2012 French presidential election

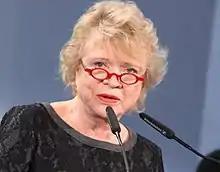
Joly campaigning

Jean-Luc Mélenchon is the candidate of the Left Front, which includes in particular the French Communist Party and the Left Party. (He is a member of the latter.) He has been described as the surprise or revelation of the campaign, with his level of support in opinion polls rising from 5% in October 2011 to around 15% (and sometimes up to 17%) by the end of the campaign. He finished in the first round of balloting with 11.10% of the national electorate, placing him fourth in the field of 10 candidates. He inaugurated the practice of giant open-air meetings, which the two leading candidates then adopted in turn. A former French teacher, he was noted for his eloquent style and oratory, but also for his argumentative relationship with journalists, and occasional insults; he notably described Marine Le Pen as "half-demented". He proposed raising the minimum wage to €1,700; setting a maximum wage differential of 1 to 20 in all businesses, so that employers wishing to increase their own salaries would also have to increase those of their employees; setting social and environmental norms which businesses would have to respect in order to receive public subsidies; supporting social enterprises through government procurement; taxing imports which do not meet certain social and environmental norms; and reestablishing 60 as the legal retirement age with a full pension. There would be an "ecological planification" towards a green, sustainable economy, backed by a "green rule" ("règle verte") to be inscribed in the Constitution. On tax, he has proposed a progressive taxation, with higher taxes on the wealthy and a 100% tax rate beyond an income of €360,000 (thereby creating a maximum wage); expatriate French nationals established in a country with a lower tax rate than in France would pay the difference in tax in France. Businesses creating jobs, paying higher wages and/or providing training would receive tax cuts. Healthcare costs would be fully reimbursed by the state, and the right to die would be recognised. The right to abortion would be secured through inclusion in the Constitution. Homosexual couples would have the right to marry and adopt. Naturalisation of foreign residents would be facilitated, and foreign residents would have the right to vote in local elections. A constitutional convention would be assembled, with an aim in particular to increase the prerogatives of Parliament and diminish the powers of the President; all elections would be based on proportional representation, with gender parity.